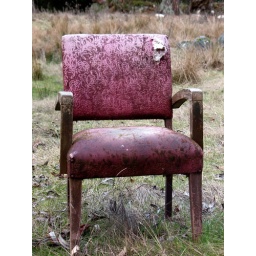
chair in field 2